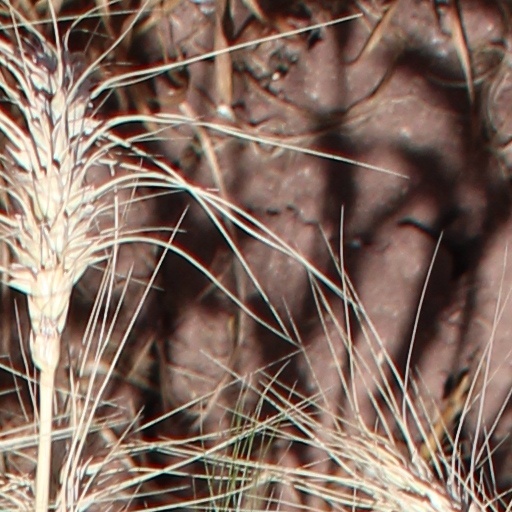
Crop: wheat